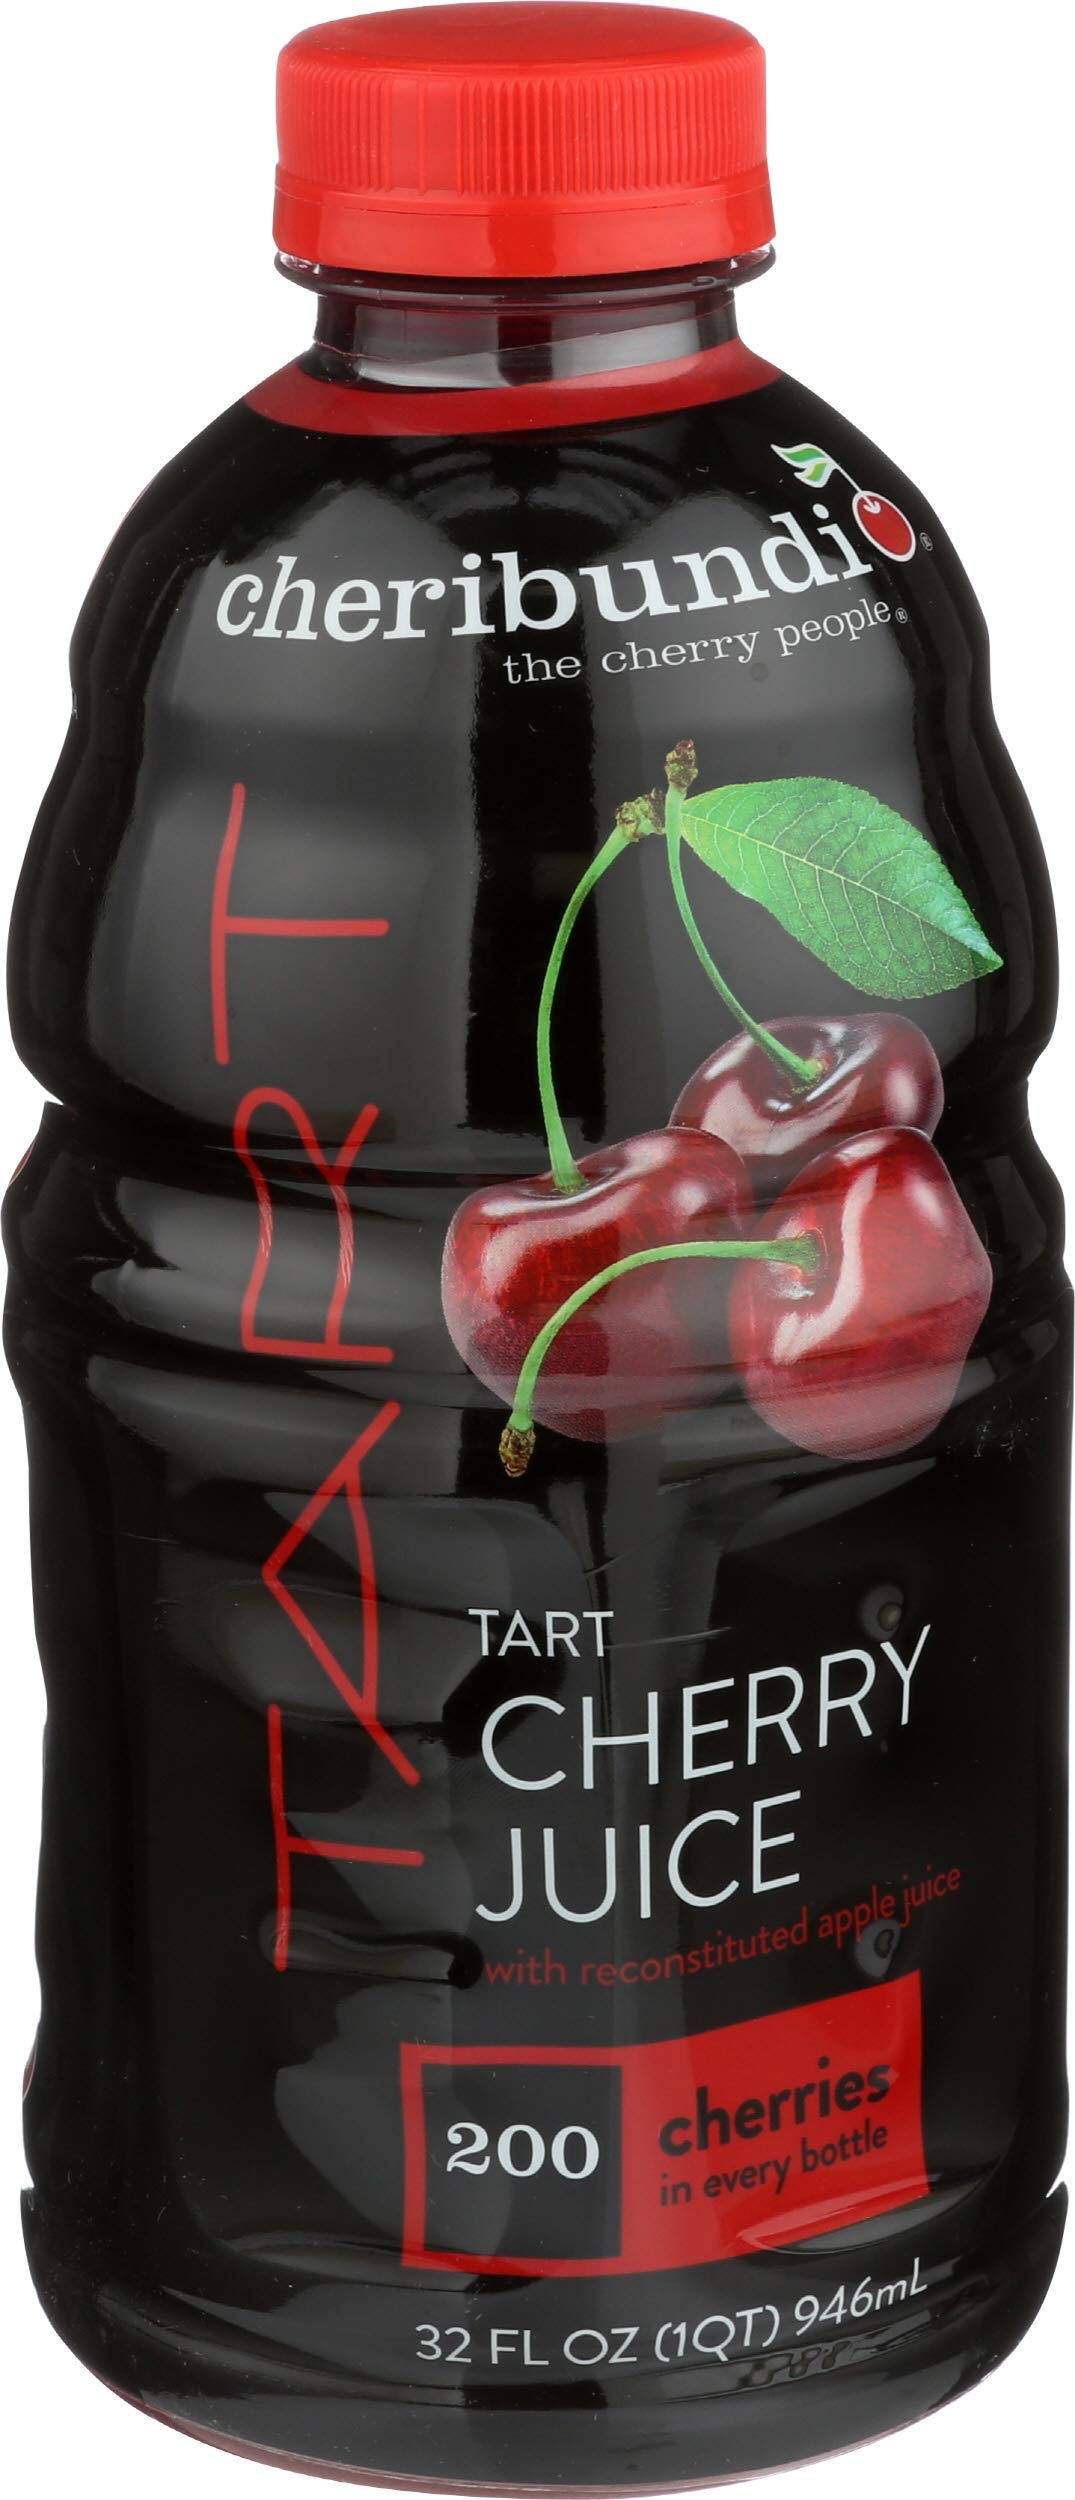
Item Name: CHERIBUNDI Cherry Tru Juice, 32 Ounce
Bullet Point 1: It is a high quality healthy product
Bullet Point 2: The package dimension of the product is 6"L x 5"W x 4"H
Bullet Point 3: The package weight of the product is 32 pounds
Value: 192.0
Unit: Ounce

Price: 10.09